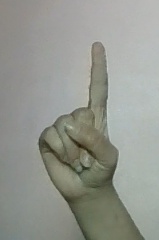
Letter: bb